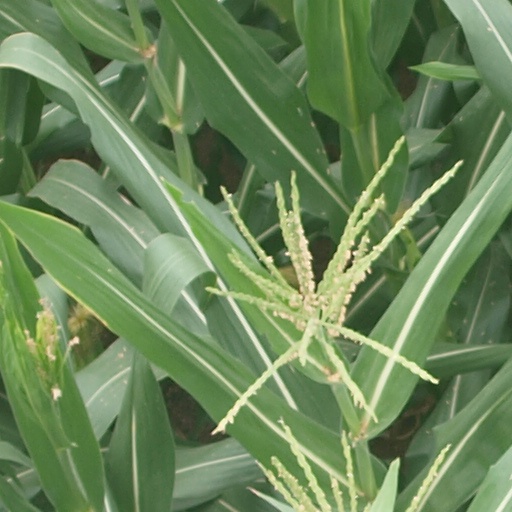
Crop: maize; corn